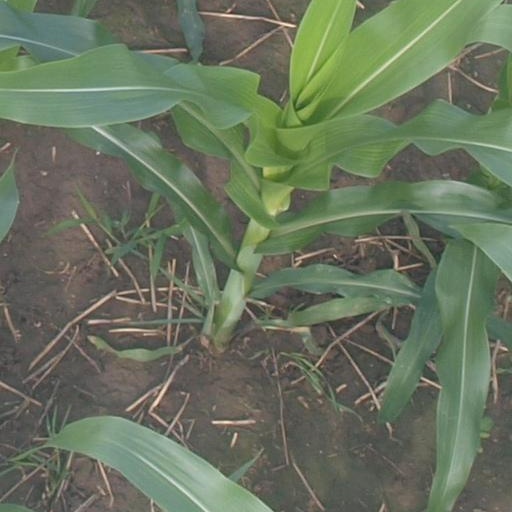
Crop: maize; corn